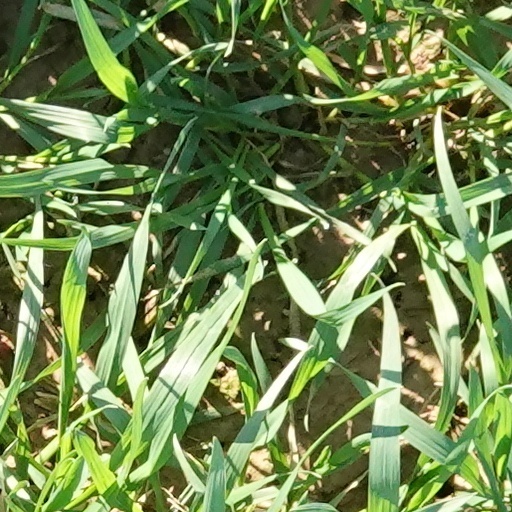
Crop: wheat